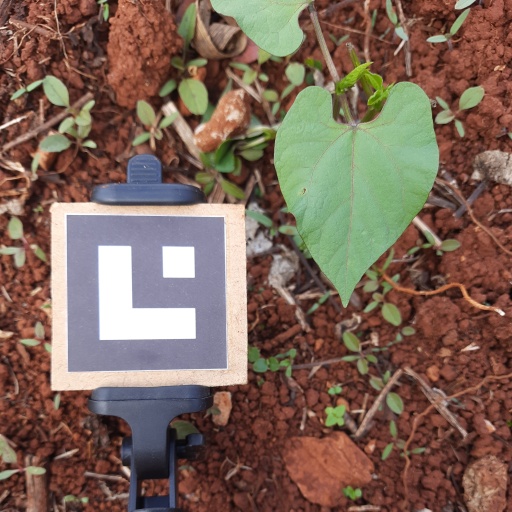
Observations: wavy surface, eating holes in the center, under cloudy sky